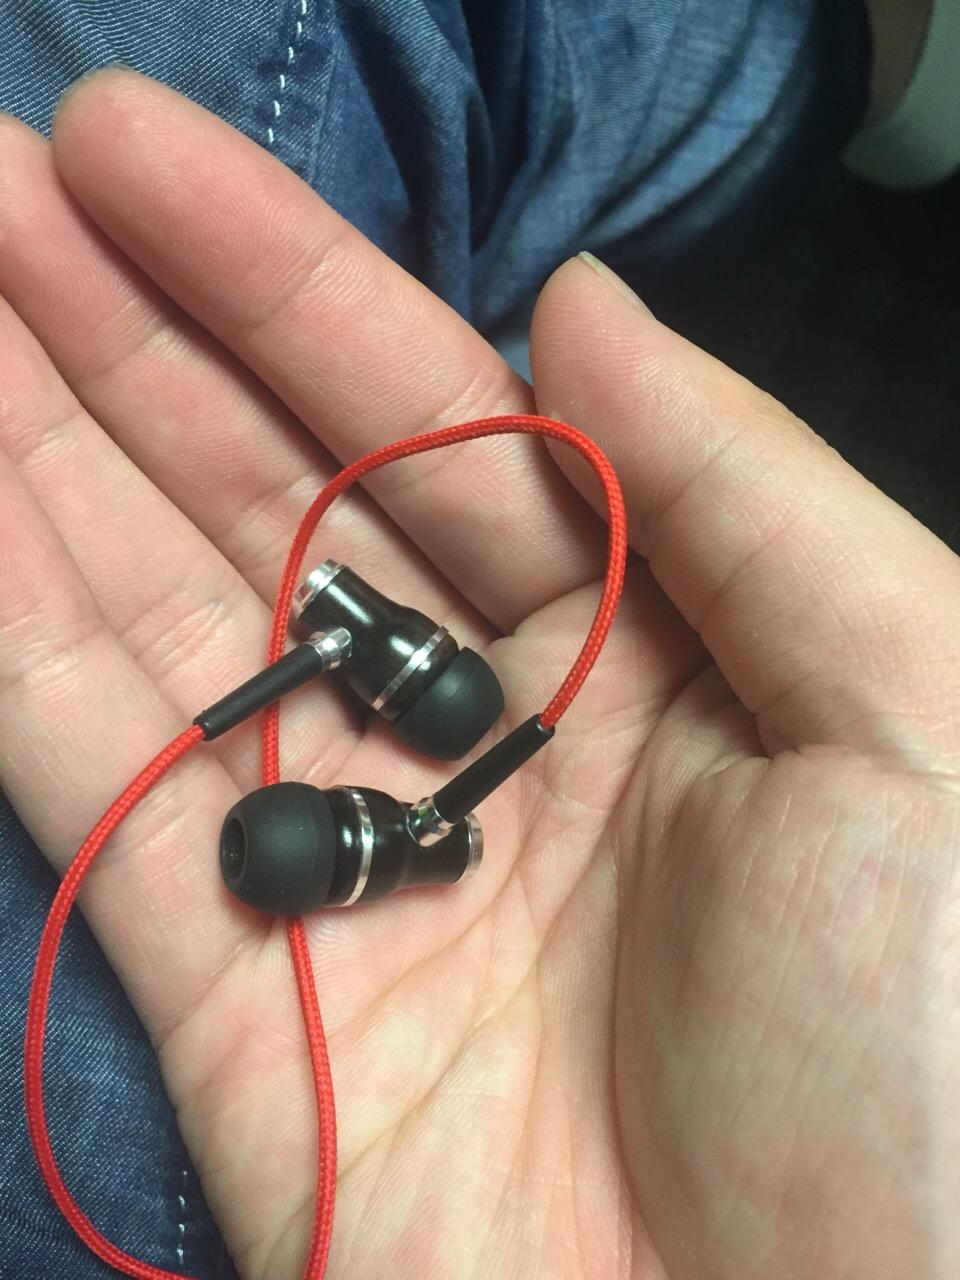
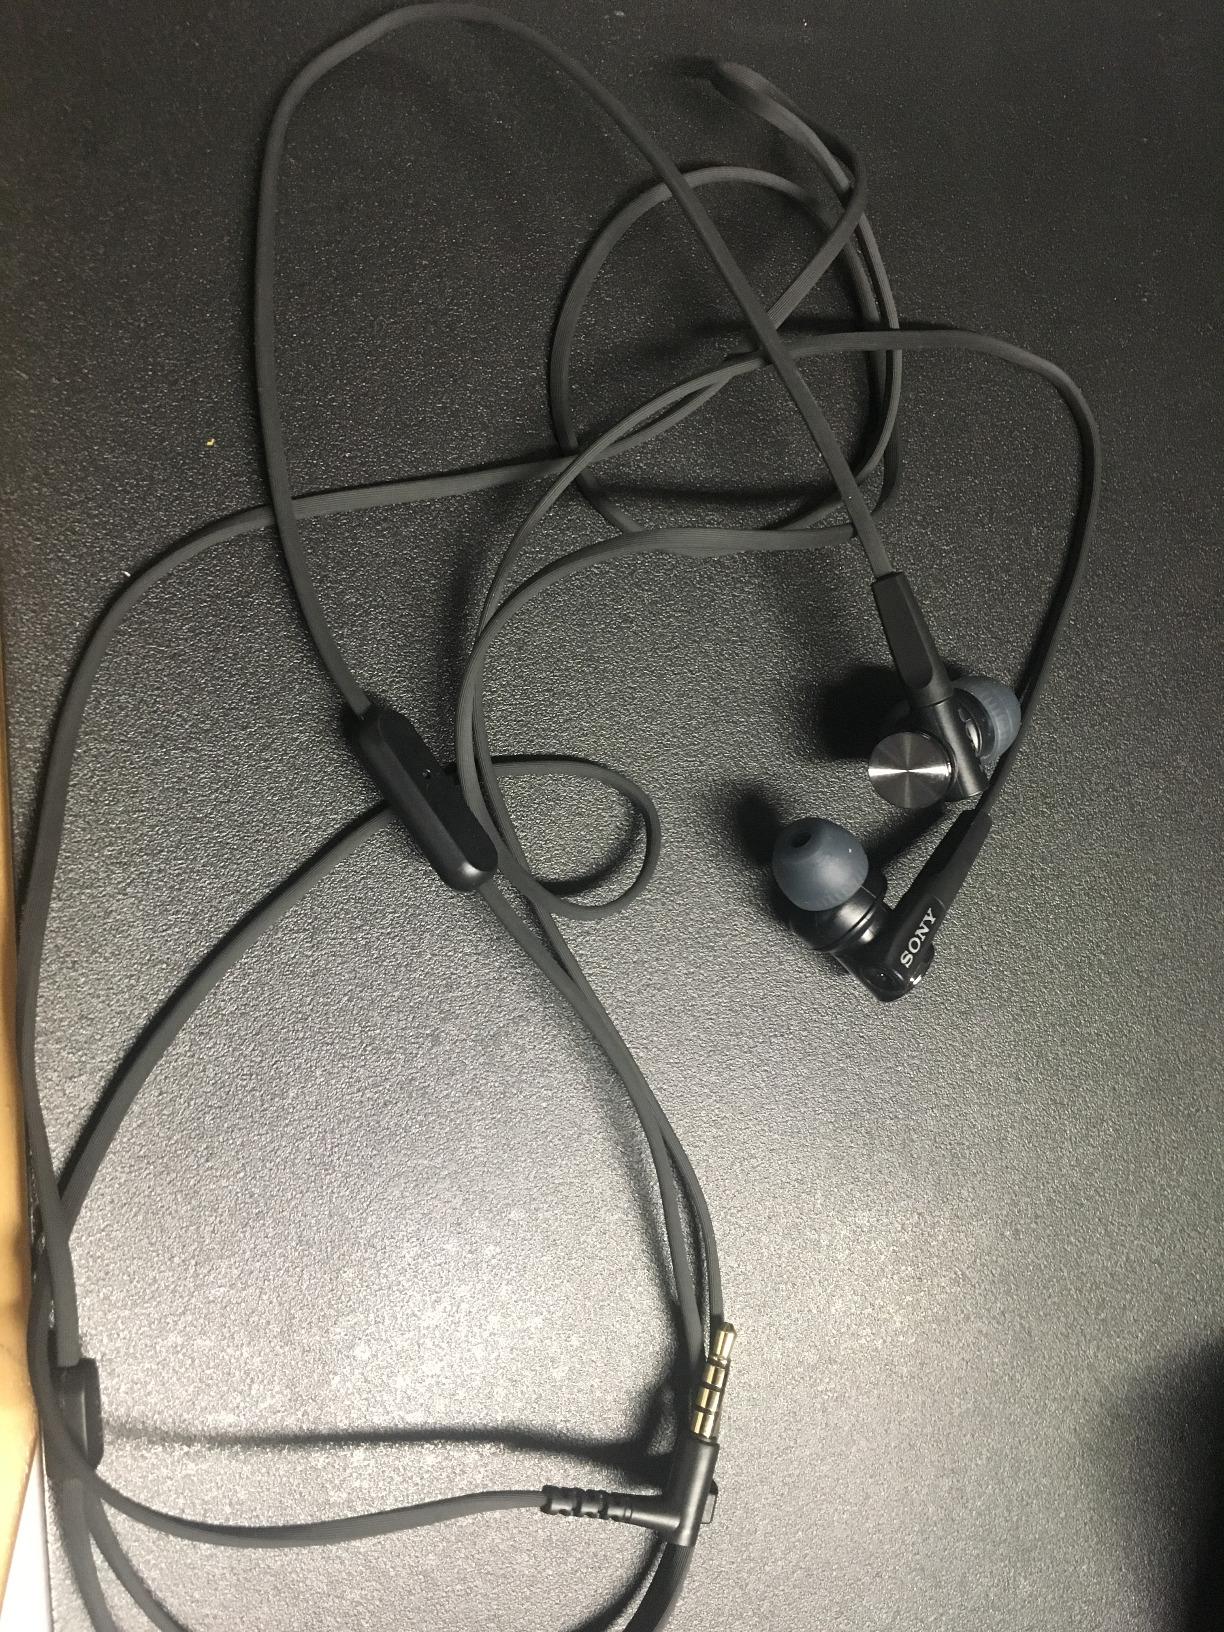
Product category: headphones
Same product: no